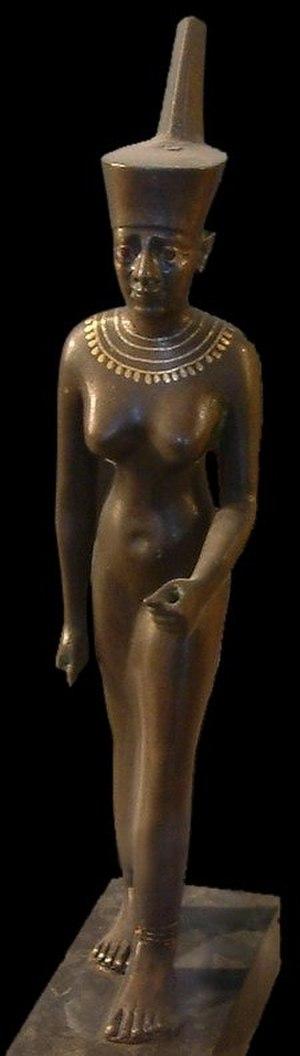
Neith est, dans la mythologie égyptienne, une très ancienne déesse de la ville de Saïs dans le delta du Nil.